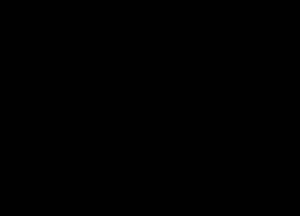
Le drapeau du Bangladesh est le drapeau national de la République populaire du Bangladesh. Il est vert frappé d'un disque rouge.